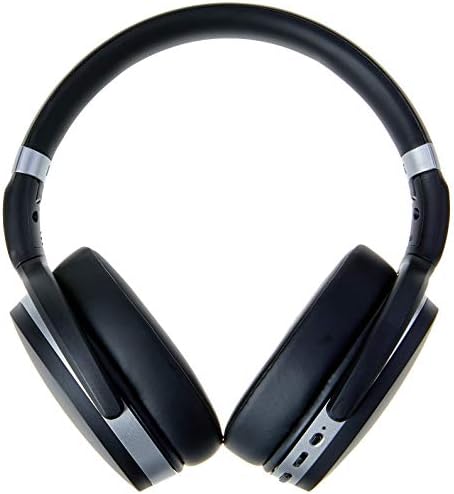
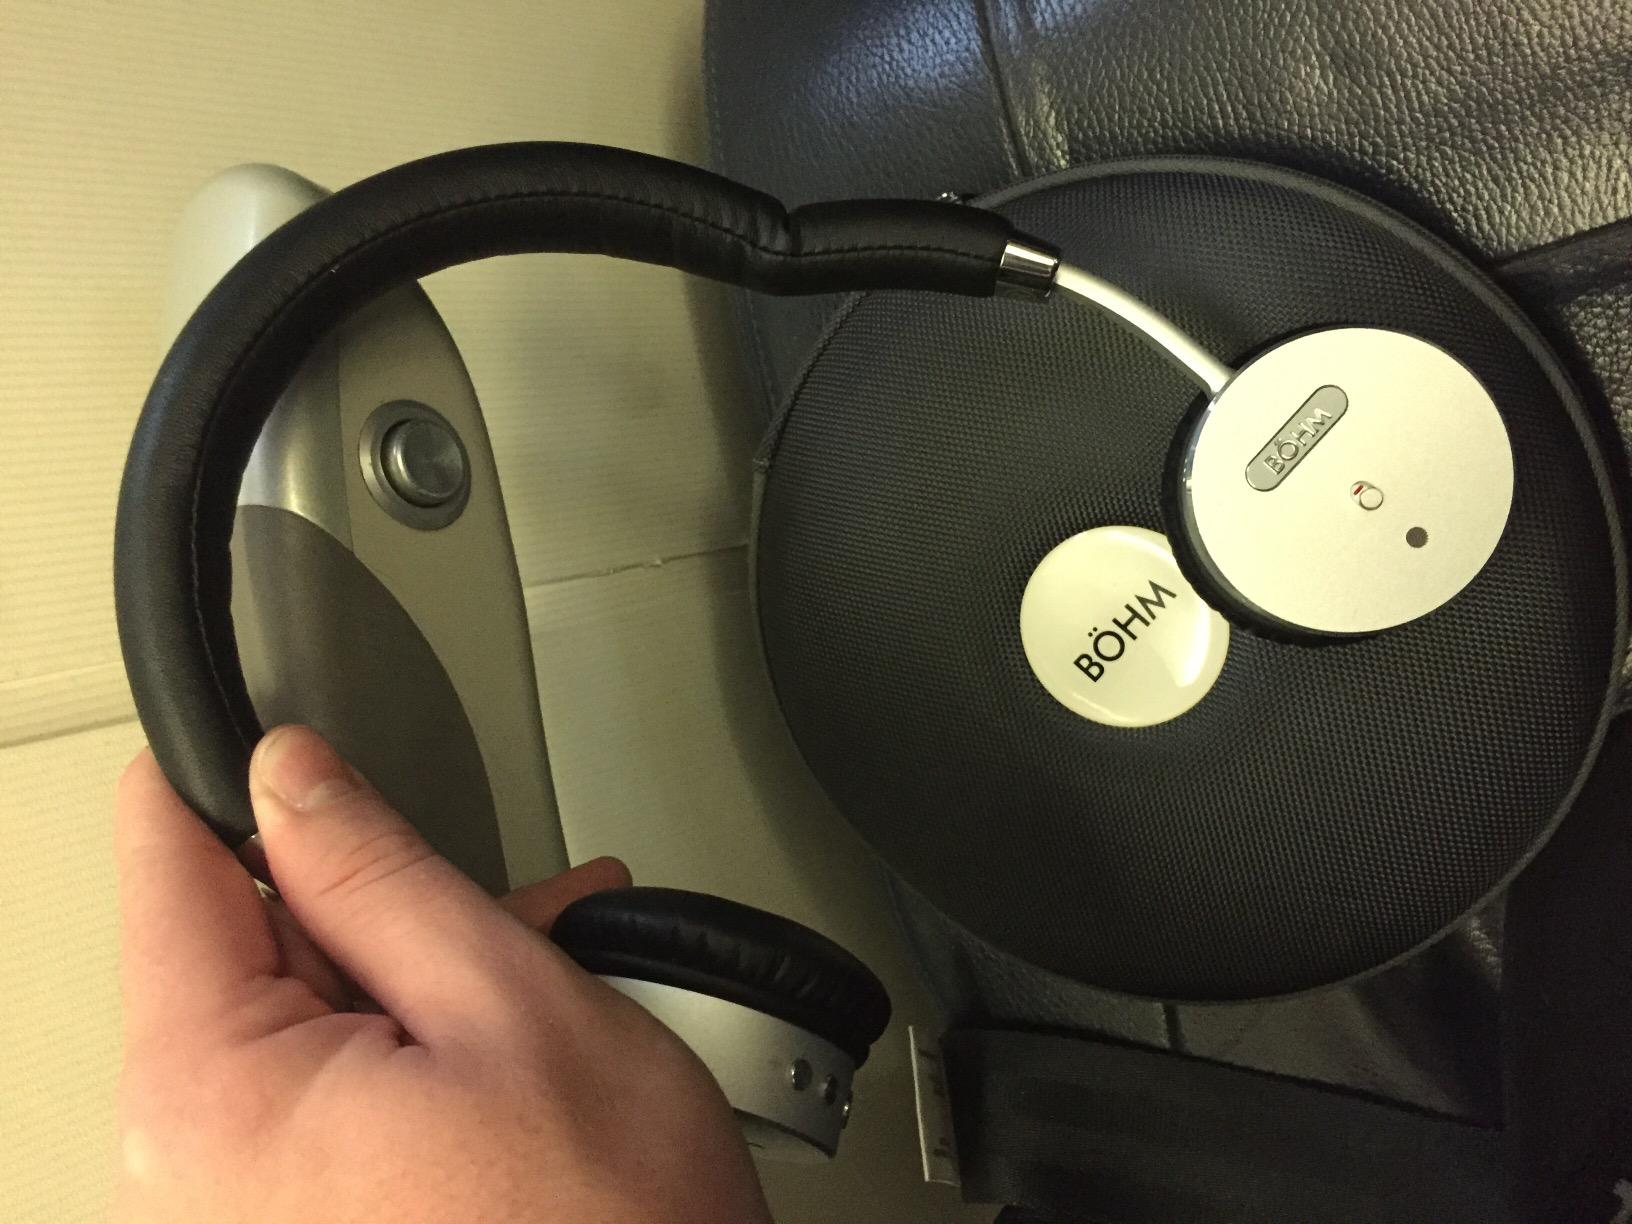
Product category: headphones
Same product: no